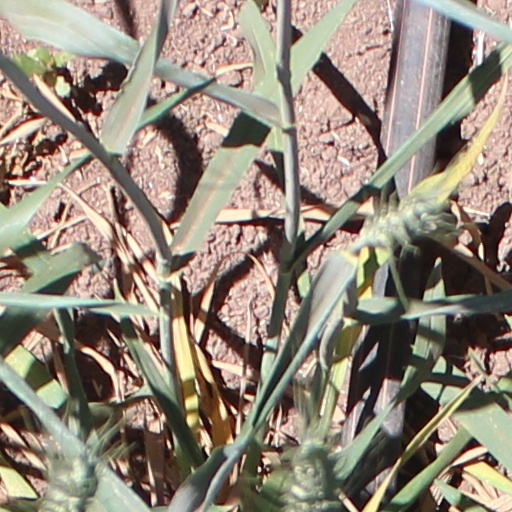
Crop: wheat